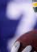
Number: 7